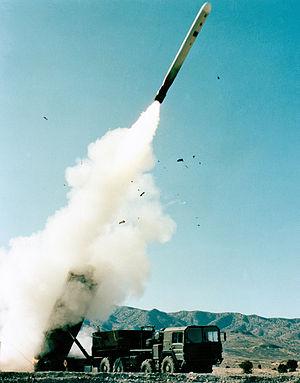
Le BGM-109G Gryphon, aussi connu sous le nom plus générique de « Ground Launched Cruise Missile », était un missile de croisière nucléaire lancé depuis le sol. Il a été développé par General Dynamics pour le compte de l'United States Air Force pendant la dernière décennie de la guerre froide dans le but de s'opposer aux missiles nucléaires balistiques soviétiques déployés dans les pays membres du Pacte de Varsovie.